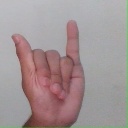
अक्षर: य